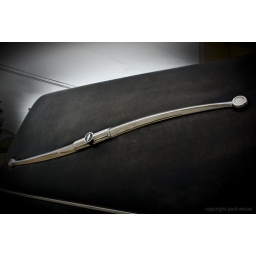
The clouds just hung around like black Cadillacs outside a funeral